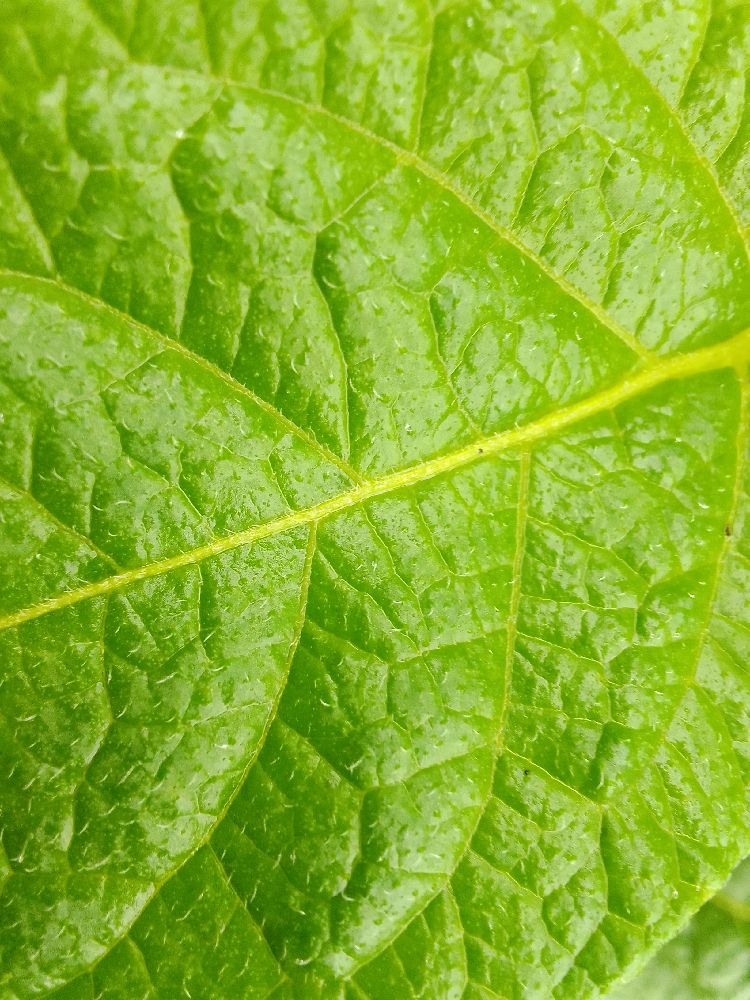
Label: Healthy